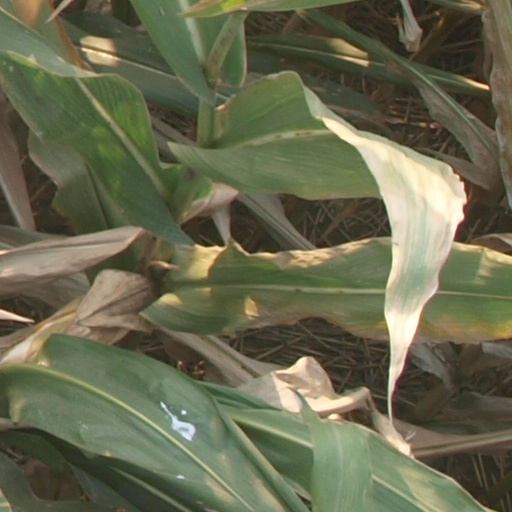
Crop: maize; corn